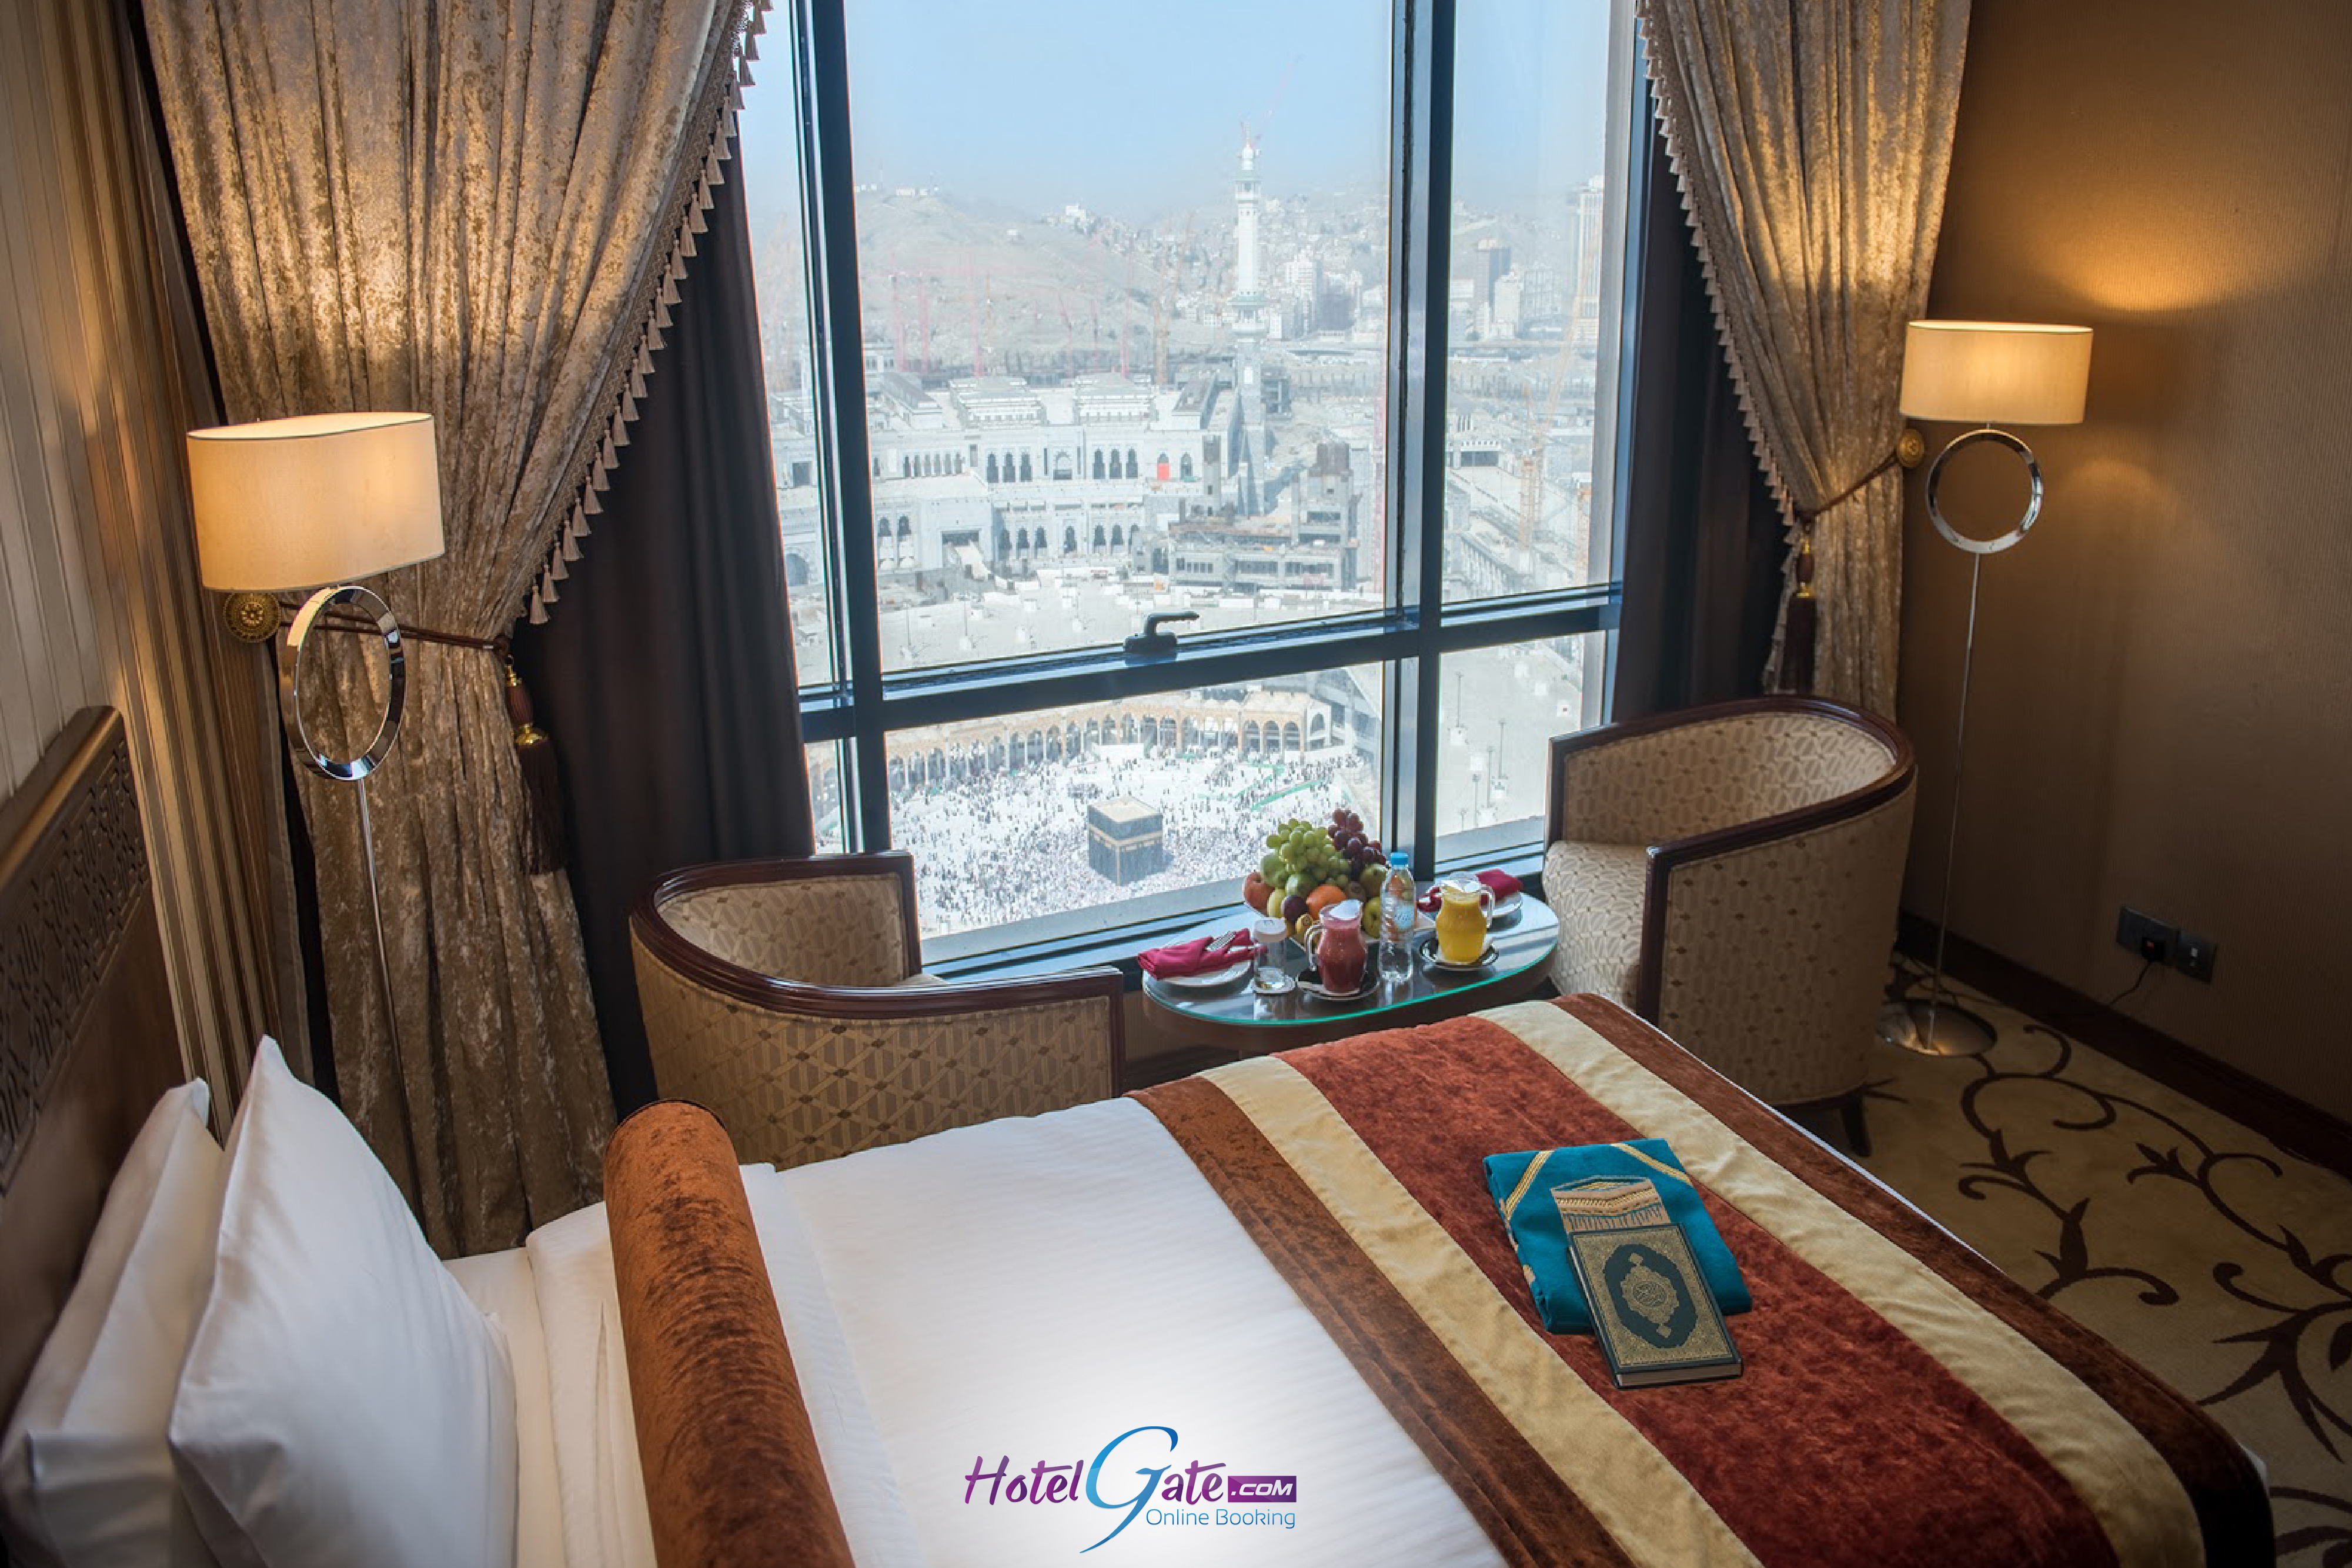
travel, hajj, hotel, room, suite, interior design, window